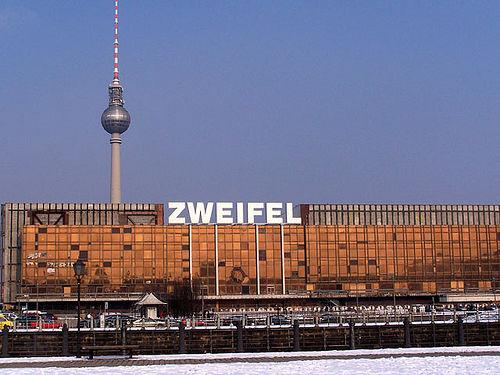
Weather: sun or clear